Sofia Coppola

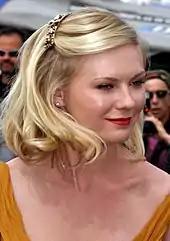
Coppola first collaborated with Dunst in "The Virgin Suicides" (1999).

Her third film was the biopic "Marie Antoinette" (2006), adapted from the biography by British historian Antonia Fraser. Kirsten Dunst plays the titular character and Jason Schwartzman, Coppola's cousin, plays King Louis XVI. The film debuted at the 2006 Cannes Film Festival where, despite boos in the audience, it received a standing ovation. Though critics were divided at the time of its release, it has since received a cult following and more critical acclaim in the years that followed. Peter Bradshaw of "The Guardian" declared, "Sofia Coppola's presentation of Marie's life has a sisterly, unjudging intimacy, and the director has carried off pert inventions and provocations with some style, combining dazzling visual tableaux and formal set-pieces in strict period, with new wave chart hits from the 1970s and 80s: these musical anachronisms lending ironic torsion to the overall effect."